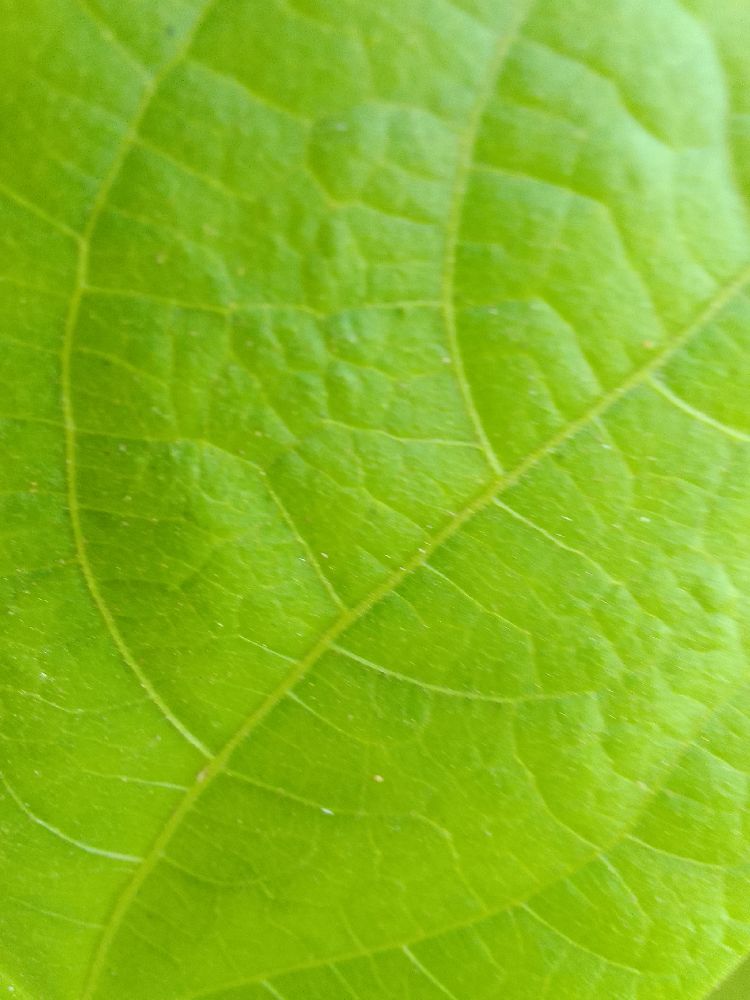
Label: healthy